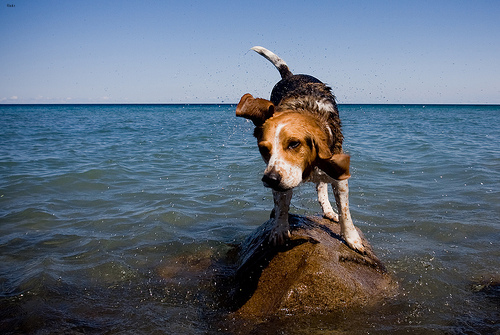
Breed: beagle